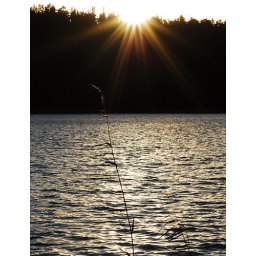
Down by the water where my parents are building the house.